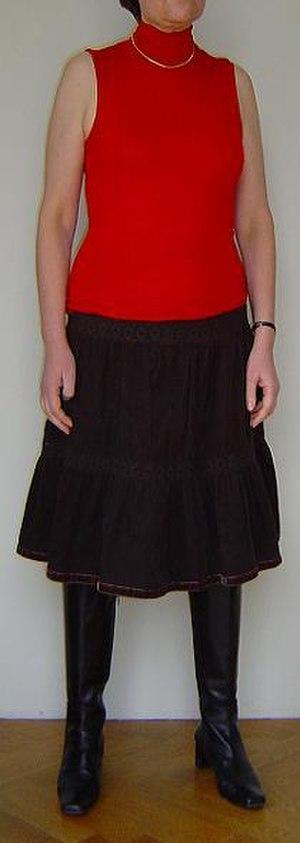
Photo sous-pull rouge sans manche + jupe + bottes cavalières
Un col roulé est un type de col ajusté qui se rabat et couvre le cou, c'est aussi le nom donné au vêtement unisexe se caractérisant par son haut col roulé.